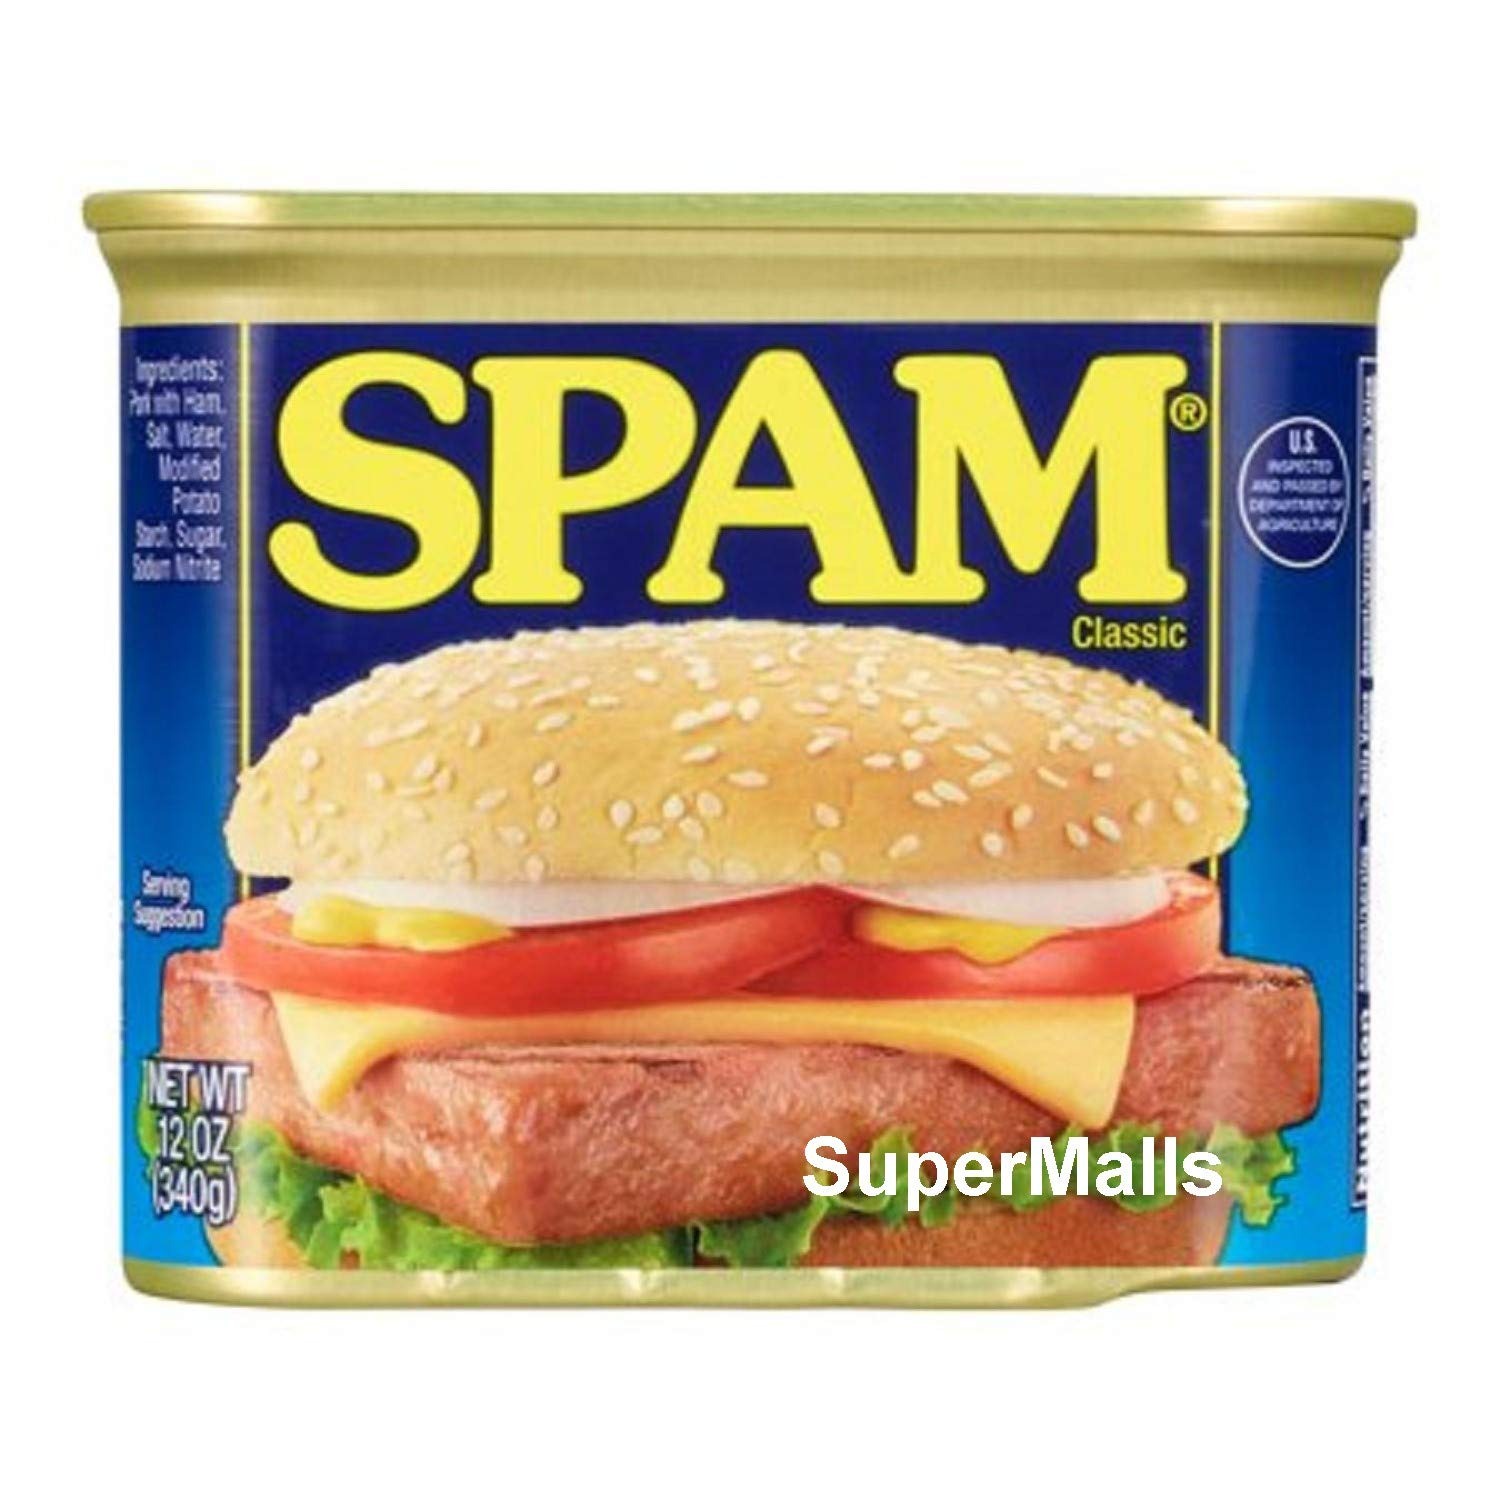
Item Name: Hormel Spam
Bullet Point 1: 1- 12 ounce can
Bullet Point 2: Spam meat is fully cooked, ready to eat-cold or hot
Bullet Point 3: This Hormel meat does not require refrigeration until after it is opened
Bullet Point 4: No trans fat or sugars
Bullet Point 5: 140 calories per serving
Value: 12.0
Unit: Ounce

Price: 4.19